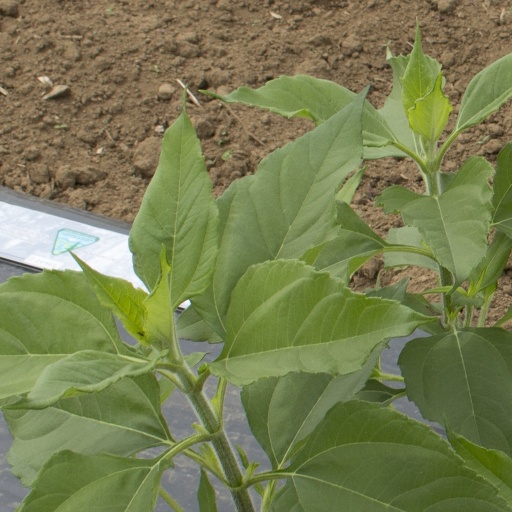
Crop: Jerusalem artichoke